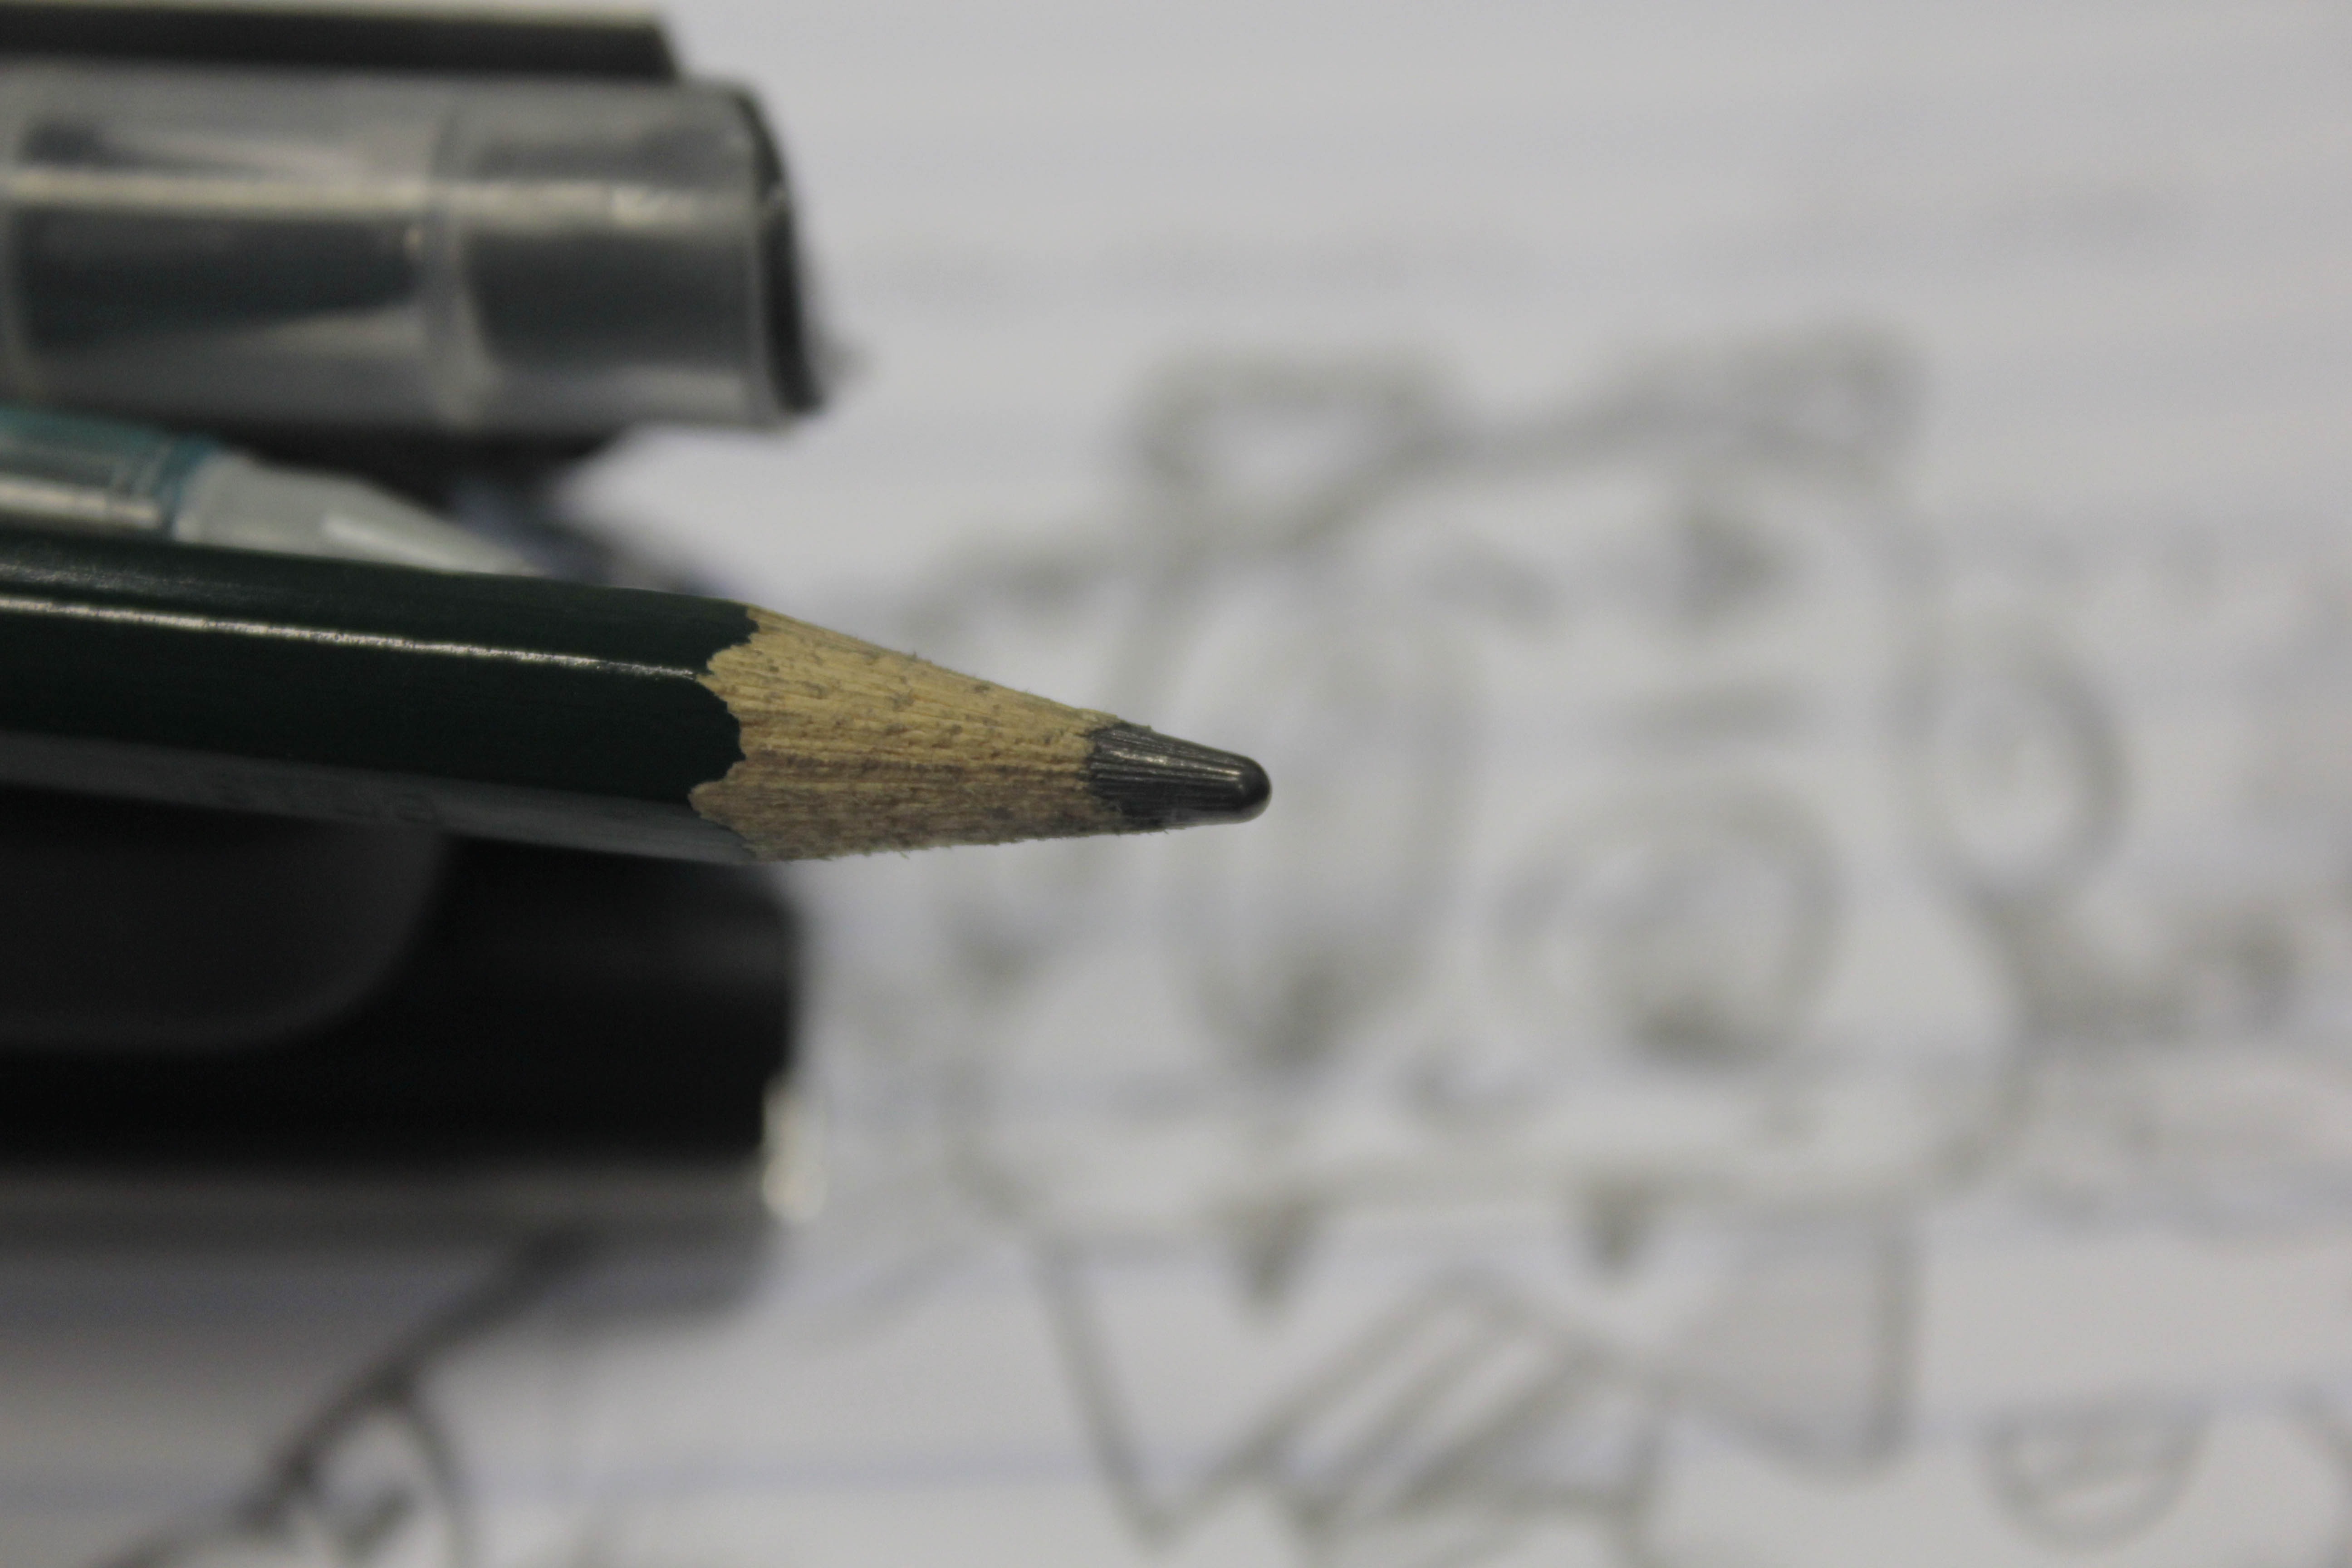
writing, hand, pencil, pen, drawing, glasses, stub, firearm